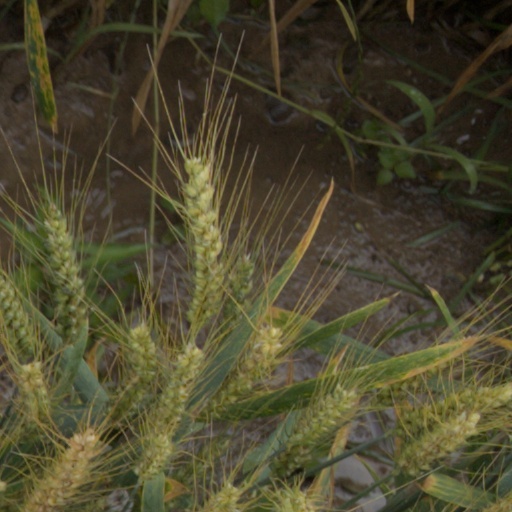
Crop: wheat